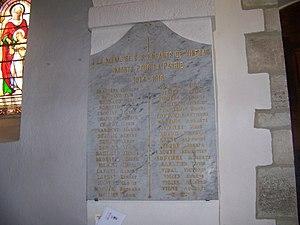
aux morts de la paroisse.
Vinezac est une commune française située dans le département de l’Ardèche, en région Auvergne-Rhône-Alpes.